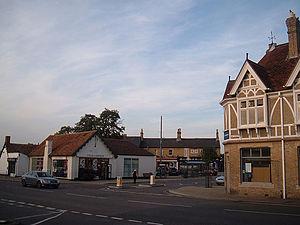
Sandy est une petite ville d'Angleterre située dans le Bedfordshire, entre Cambridge et Bedford, et sur la route A1 qui va de Londres à Édimbourg.